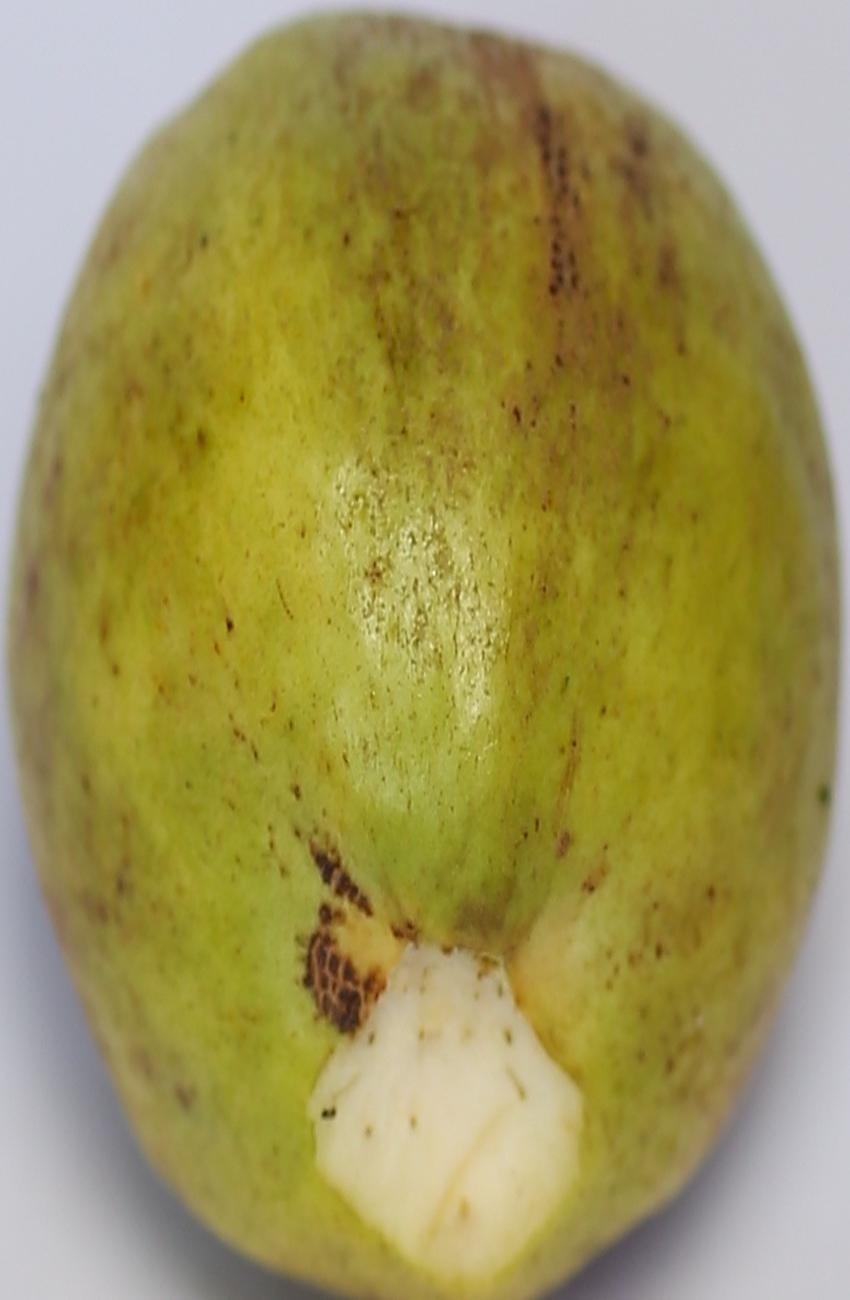
Maturity: mature-green
Variety: thadhrami